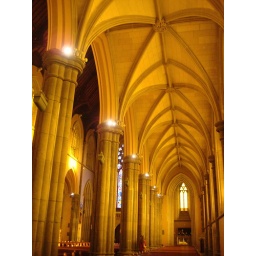
love the light from the yellow glass in the church